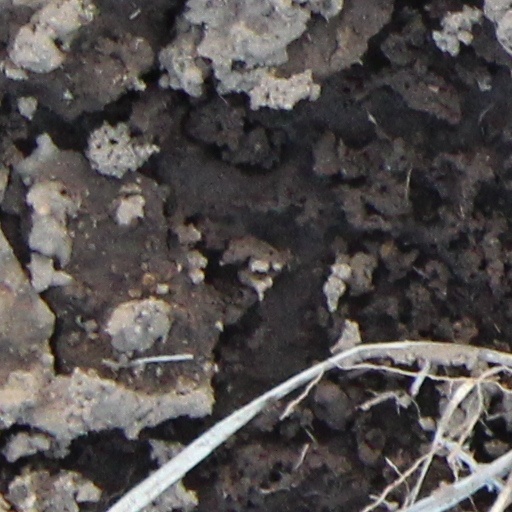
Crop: wheat